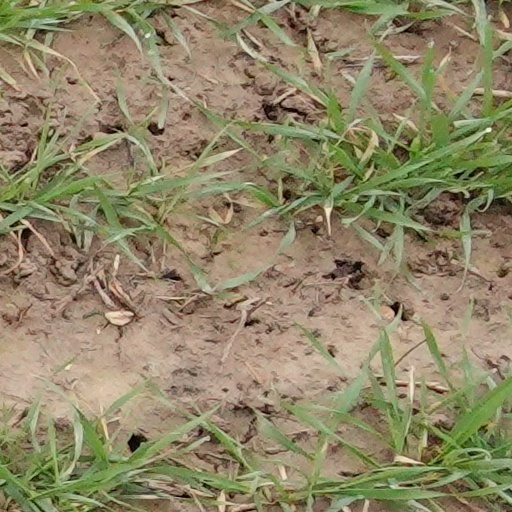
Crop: wheat